Alemannia Aachen

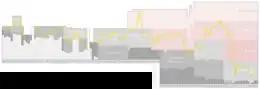
Historical chart of Alemannia Aachen league performance

Alemannia Aachen used to play at the Old Tivoli which had a capacity of 21,632 spectators (3,632 seats). One of Germany's better known stadiums, it was built in 1928 and was renovated several times. The club played its 2004 UEFA Cup matches, however, in Cologne's RheinEnergieStadion in order to meet the stadium capacity requirements in place for the competition.